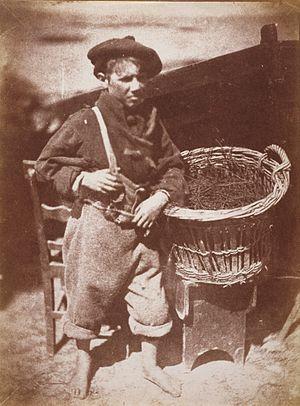
Newhaven est un district de la ville d'Édimbourg en Écosse, à environ 3 km au nord du centre de la ville. C'était historiquement un village et un port de pêche. La population est d'environ 5 000 habitants en 1991.